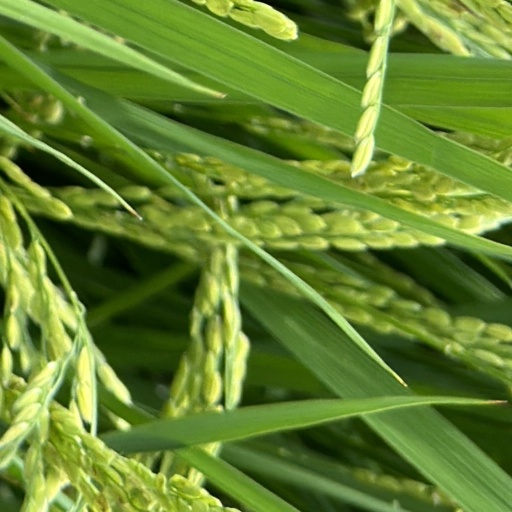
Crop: rice